Chickaboom!

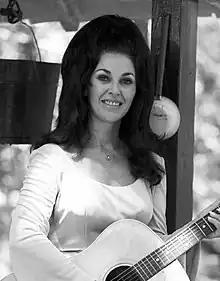
Neilson was inspired by rockabilly musicians such as Wanda Jackson on the album.

Neilson was inspired by a rockabilly and country sound for the album, reminiscent of Johnny Cash and Wanda Jackson. Many of the songs in the album are inspired by Neilson's struggles in the music industry and gender inequality. Neilson chose the album's title to express the sound of rockabilly and artists on Sun Records, and to evoke a feeling that the songs would "pop and explode".